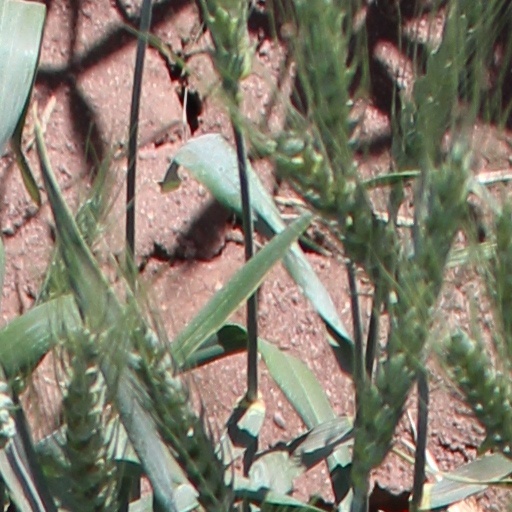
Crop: wheat